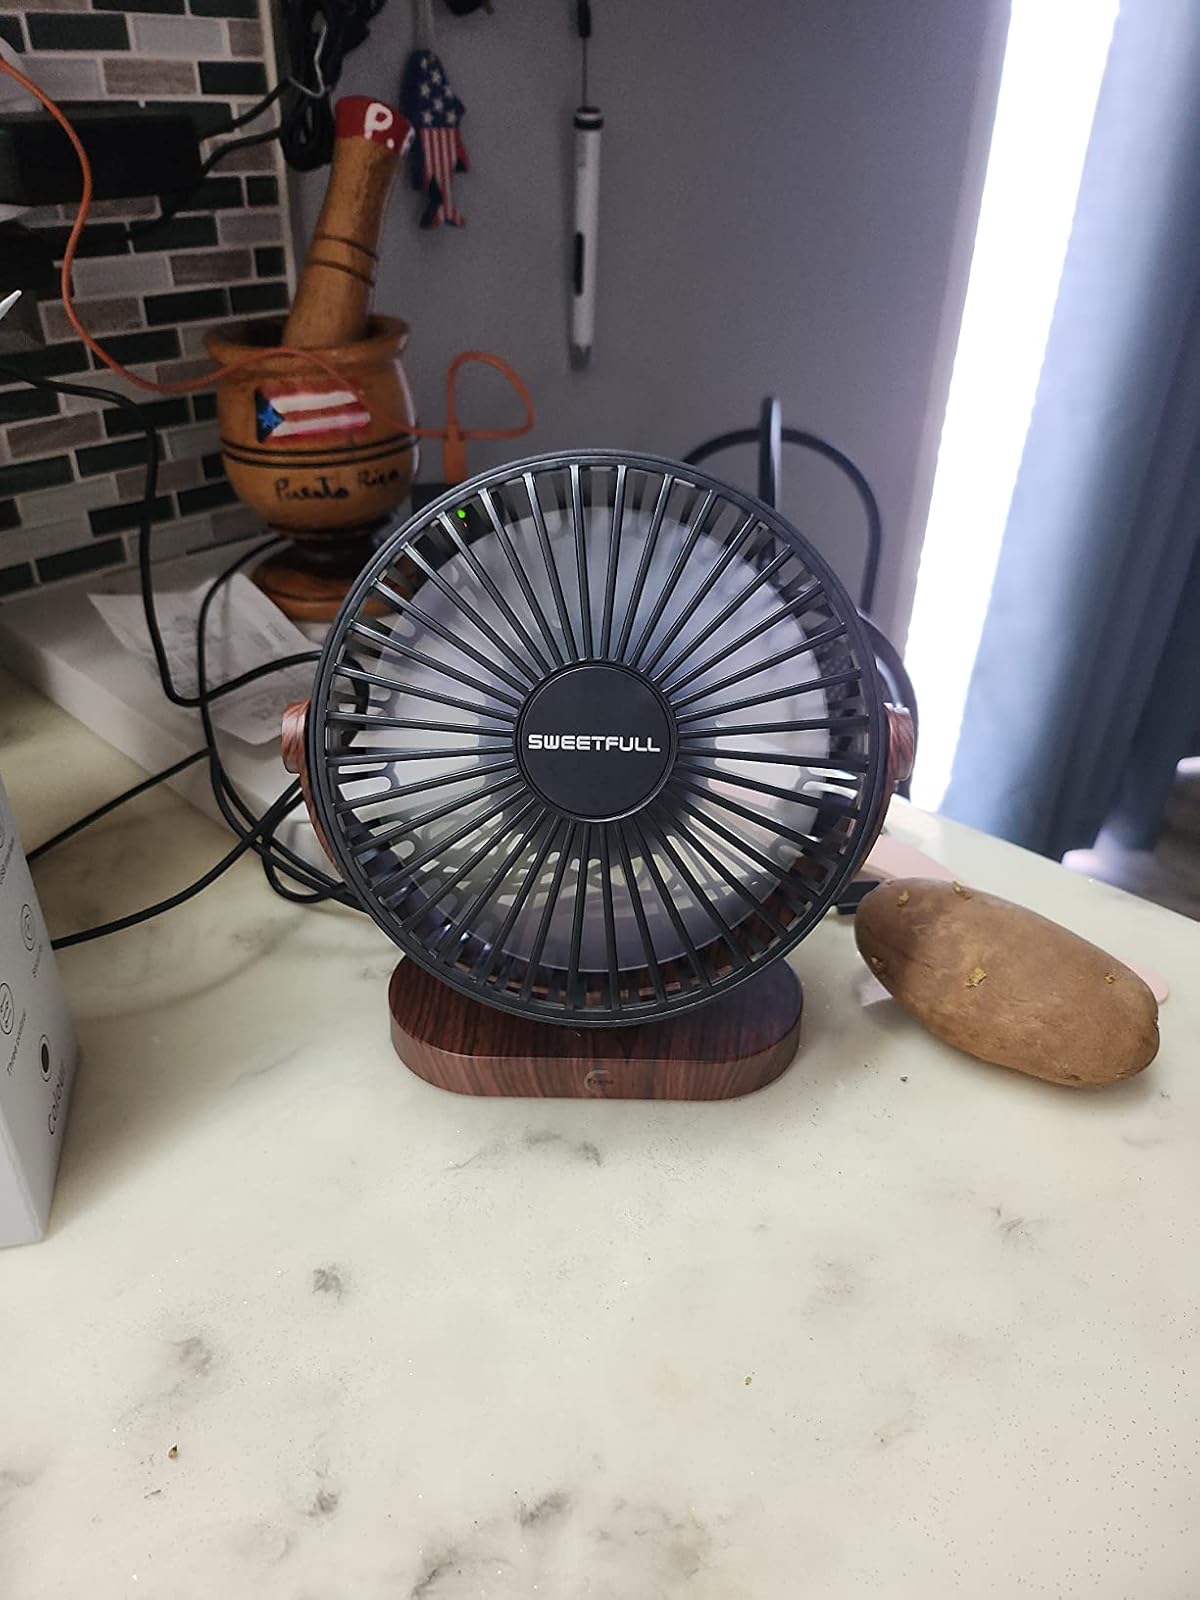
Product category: fan
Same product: yes